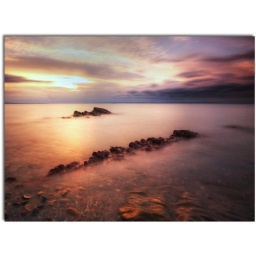
Second and final shot of yesterdays attempted sunset. Prefer the rocks in the water on this, but the foreground on the other...